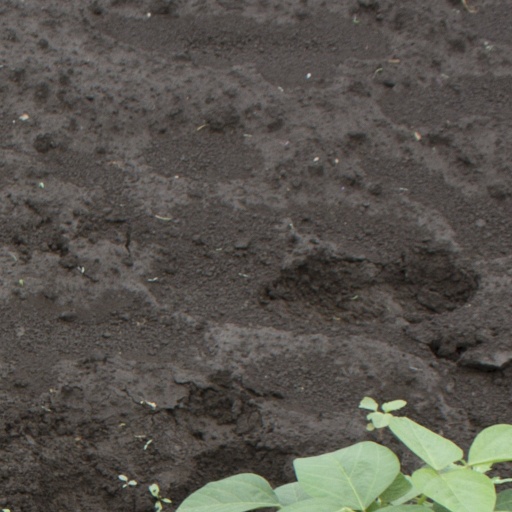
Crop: soybean